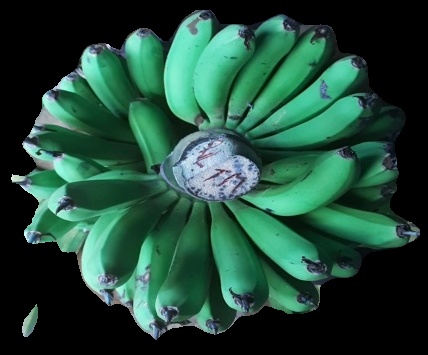
Variety: pachbale
Grade: grade1